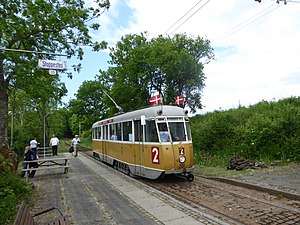
Sporvejsmuseet Skjoldenæsholms sporvogne og busser / Sporvogne / Sporvogne fra København
Dukke Lise-vognen KS 701 fra 1949.
Sporvejsmuseet Skjoldenæsholms vognpark omfatter pr. 2019 83 sporvogne, 2 hesteomnibusser, 5 batteri- og trolleybusser og 48 benzin- og dieselbusser. Dertil kommer så diverse arbejdskøretøjer og køretøjer anskaffet med henblik på indvending af reservedele. I løbet af 2019 var 33 sporvogne, 13 busser og en hesteomnibus i drift med passagerer i varierende omfang. Dertil kommer nogle sporvogne, der er udstillet i Valby Gamle Remise, og busser i Bushallen. Andre vogne er under restaurering i Remise 1 eller på museets filialværksted på Bornholm, mens resten hovedsageligt er opmagasineret i Remise 3. Sporvognene kommer fra København, Odense, Aarhus og en del udenlandske byer. Busserne stammer generelt fra Hovedstadsområdet, Odense og Aarhus.